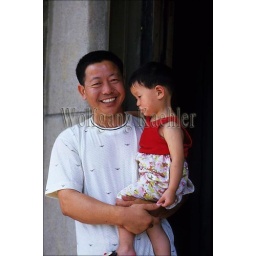
China, near shanghai, suzhou, street scene, local man with young boy